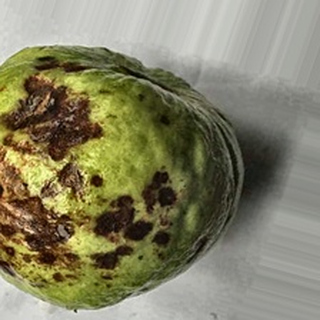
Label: guava_anthracnose